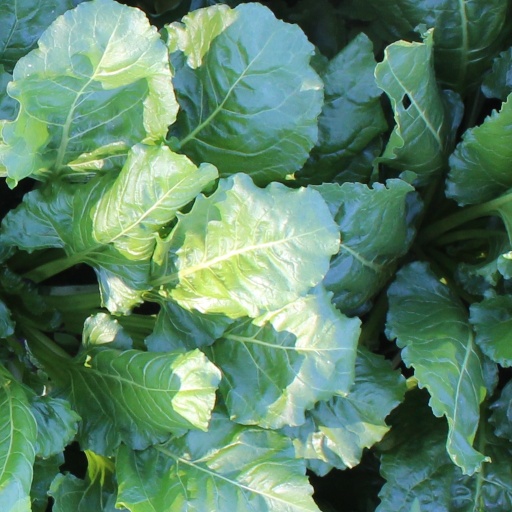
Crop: sugar beet